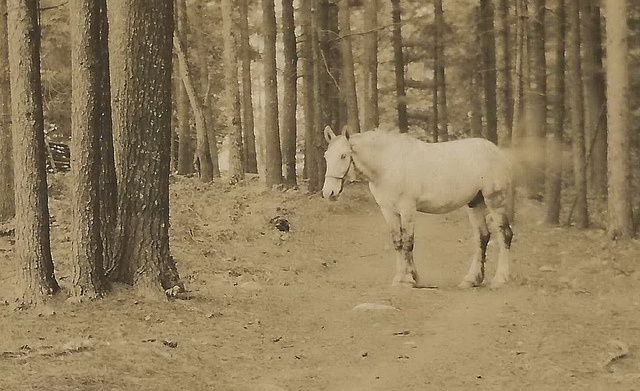
A white horse standing in the middle of a forest.
A white horse in the woods on a dirt path.
this is a horse in the middle of the woods
A horse that is standing in the dirt.
A horse standing on the dirt in the woods.